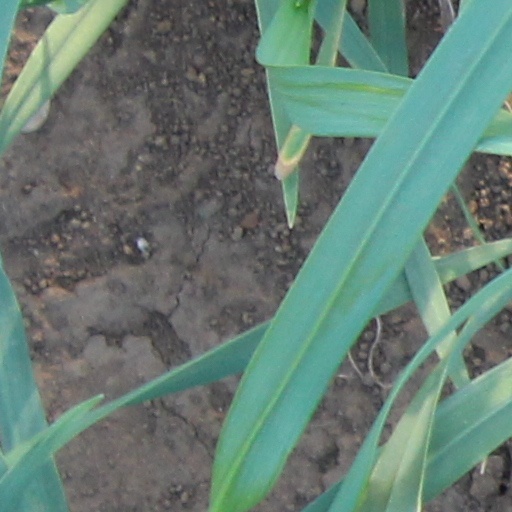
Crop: wheat